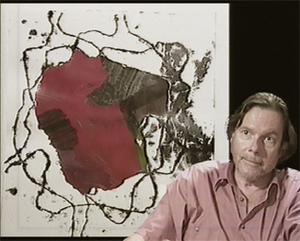
Portrait de André-Pierre Arnal
André-Pierre Arnal, né le 16 décembre 1939 à Nîmes, est un peintre français.